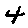
Label: 4